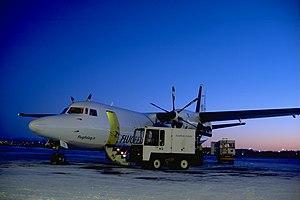
Air Iceland Connect est une compagnie aérienne islandaise dont le siège social est situé à l'aéroport de Reykjavik. Elle exploite des services réguliers vers des destinations nationales, le Groenland, les Îles Féroé et le Royaume-Uni. C'est une filiale d'Icelandair Group.